Cariboo-Chilcotin (provincial electoral district)

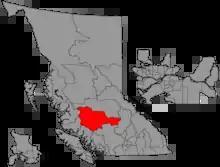

Cariboo-Chilcotin is a provincial electoral district in British Columbia, Canada. It was established by the "Electoral Districts Act, 2008" and was first contested in the 2009 general election.